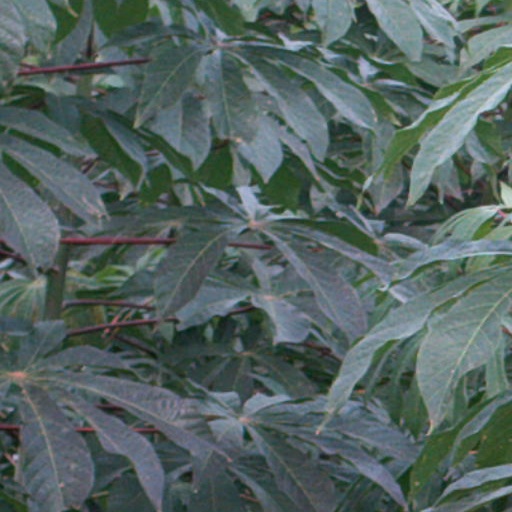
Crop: cassava